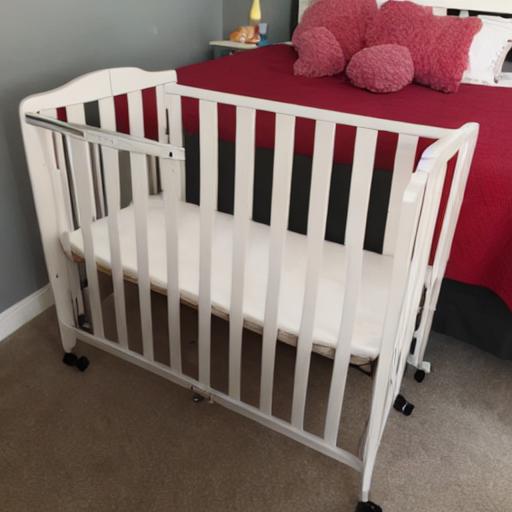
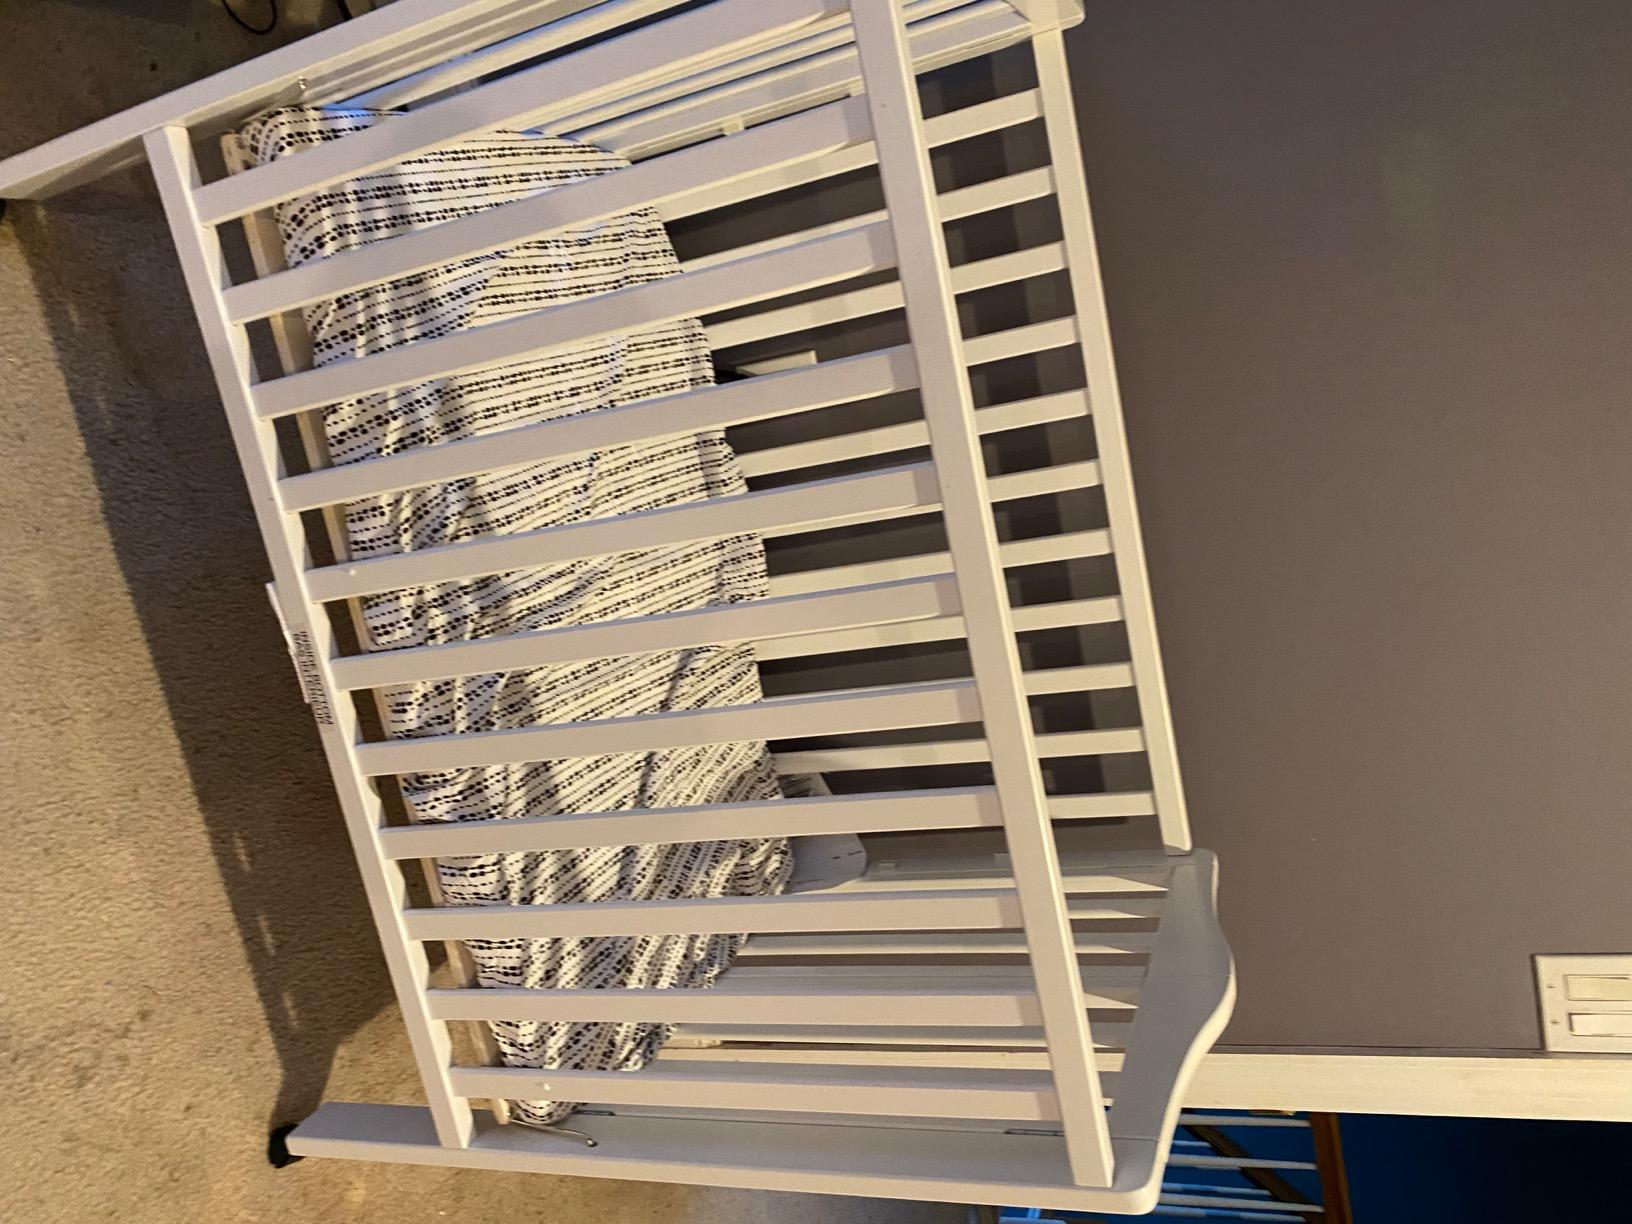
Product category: products_crib
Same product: no